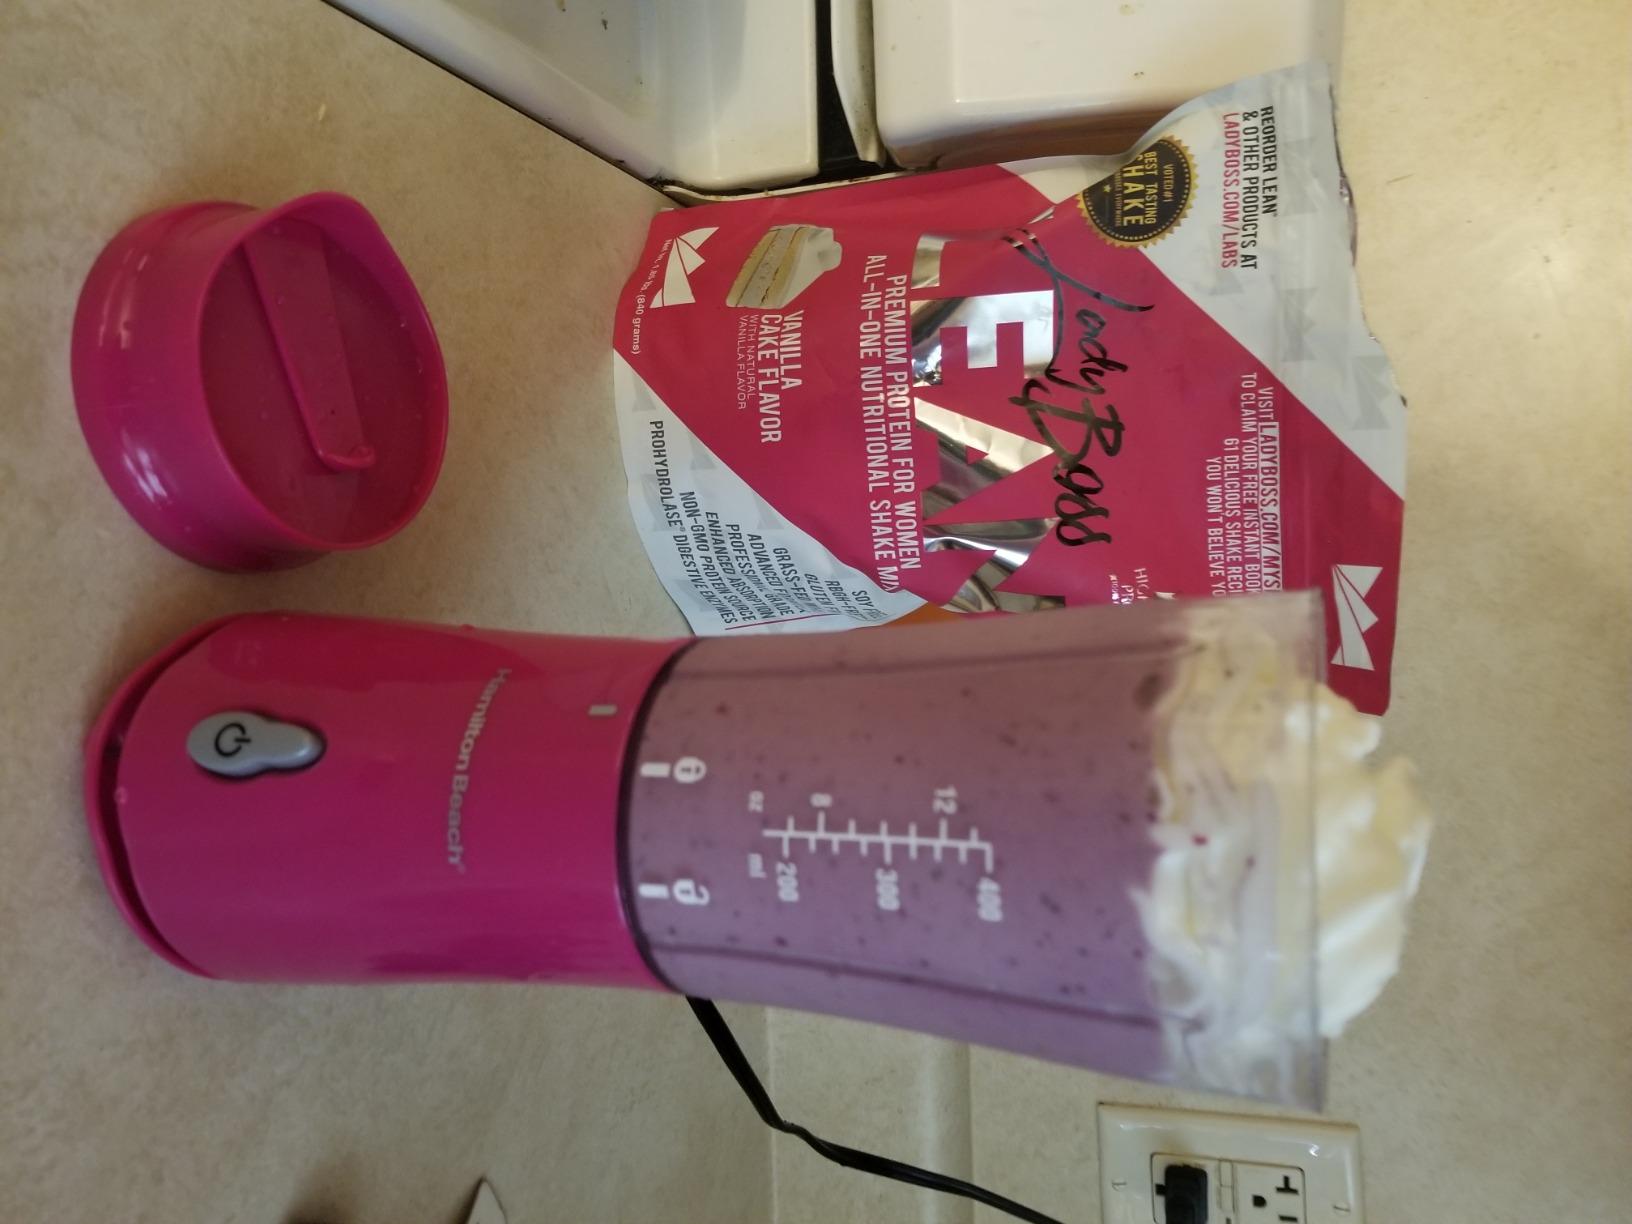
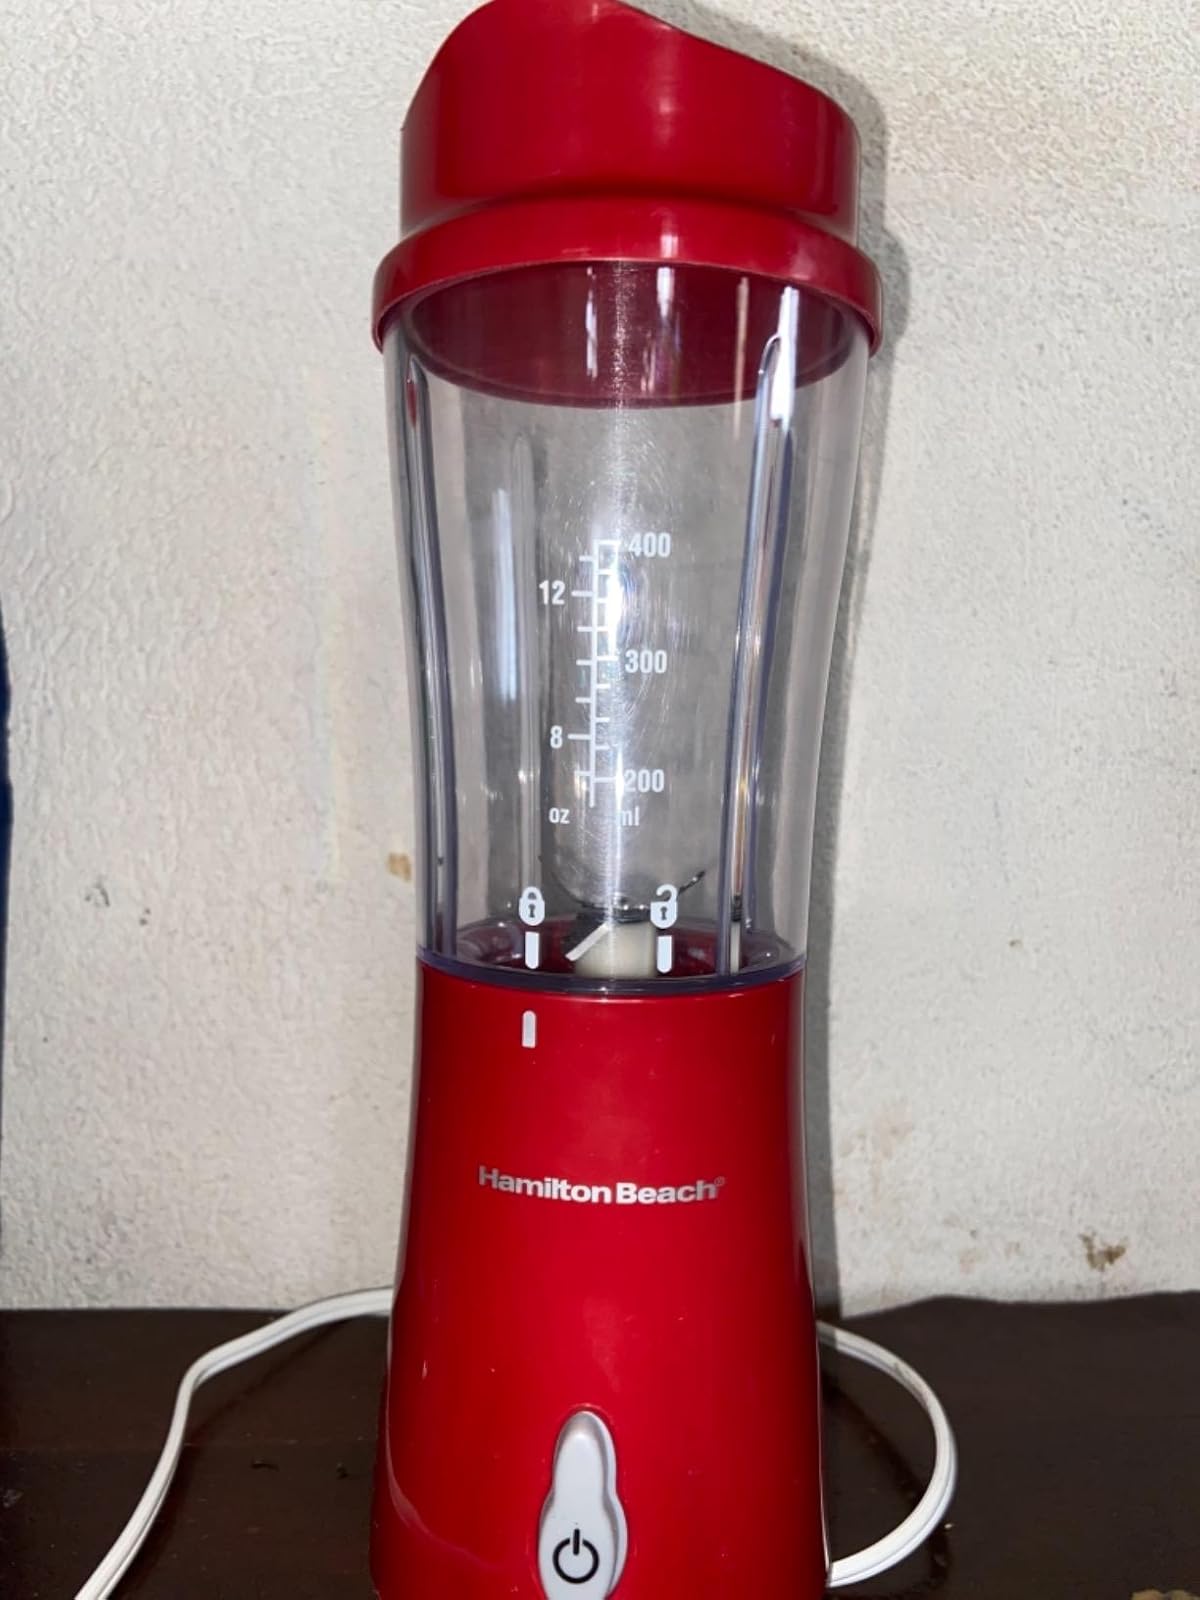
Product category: items_blender
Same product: no